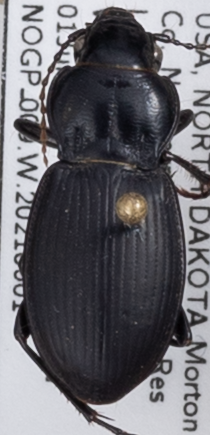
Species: Cyclotrachelus torvus
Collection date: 2021-06-01
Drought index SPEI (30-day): -0.386
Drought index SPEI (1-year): -2.09
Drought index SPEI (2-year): -0.692